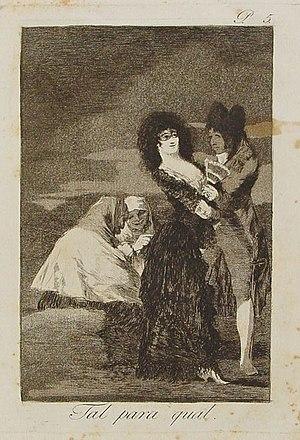
L'eau-forte Tal para cual est une gravure de la série Los caprichos du peintre espagnol Francisco de Goya. Elle porte le numéro cinq dans la série des 80 gravures. Elle a été publiée en 1799.